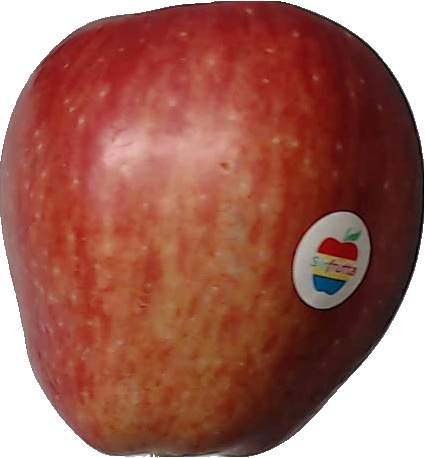
Label: apple_red_1